Temporal power of the Holy See

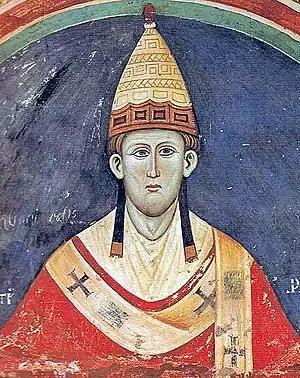
Pope Innocent III (1198–1216) in his papal tiara, which he claimed as signifying both his spiritual and (indirect) temporal power.

The Holy See exercised temporal power, as distinguished from its spiritual and pastoral activity, while the pope ruled the Papal States in central Italy.